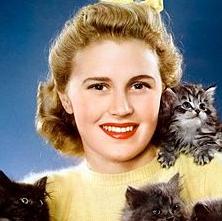
Age: 18